Domenico Piola

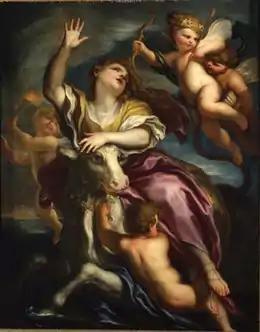
"The Rape of Europa"

Piola's early copies after Giovanni Benedetto Castiglione and his working relationship with Valerio Castello in the late 1640s and early 1650s encouraged the development of a more Baroque style. Piola absorbed Castiglione's work as is visible in "The Communion of Clare of Montefalco" (London, British Museum) and his paintings in the Oratory of St John the Baptist at Spotorno. Piola's style was fully matured by 1670. The influence of Parmese art was strengthened after the return of Gregorio de’ Ferrari from Parma circa 1672. Correggio’s style encouraged Piola's own predilection for diagonal movement, bright colours and strongly foreshortened figures. In 1674 Ferrari married Piola's daughter. The work of the Casa Piola was considerably augmented. In the 1670s and 1680s, the two artists collaborated on many fresco projects. In 1684 Piola began to fresco the choir of San Leonardo and two rooms in the Villa Gropallo at Zerbino; all work was interrupted in this year after a French bombardment destroyed much of Genoa, including Domenico's house and studio.